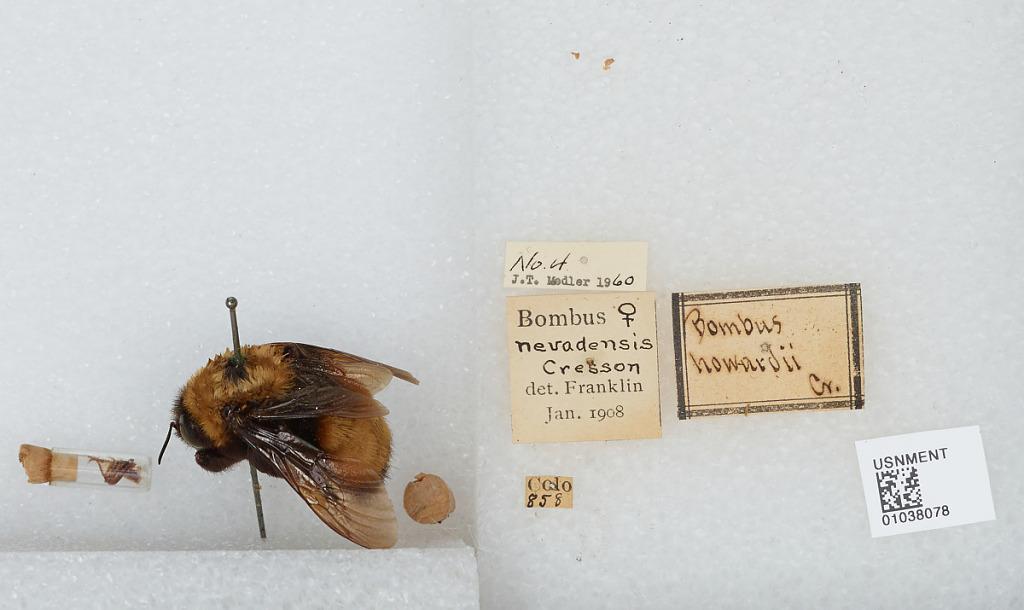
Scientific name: Bombus (Bombus) nevadensis Cresson
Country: United States
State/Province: Colorado
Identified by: Franklin